Postage stamps and postal history of Mozambique

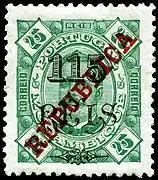
King Carlos I stamp overprinted "REPUBLICA" in 1915

The 1910 revolution resulted in a variety of overprints reading "REPUBLICA" on both the existing stamps and on previously-unissued stamps depicting Manuel II of Portugal.